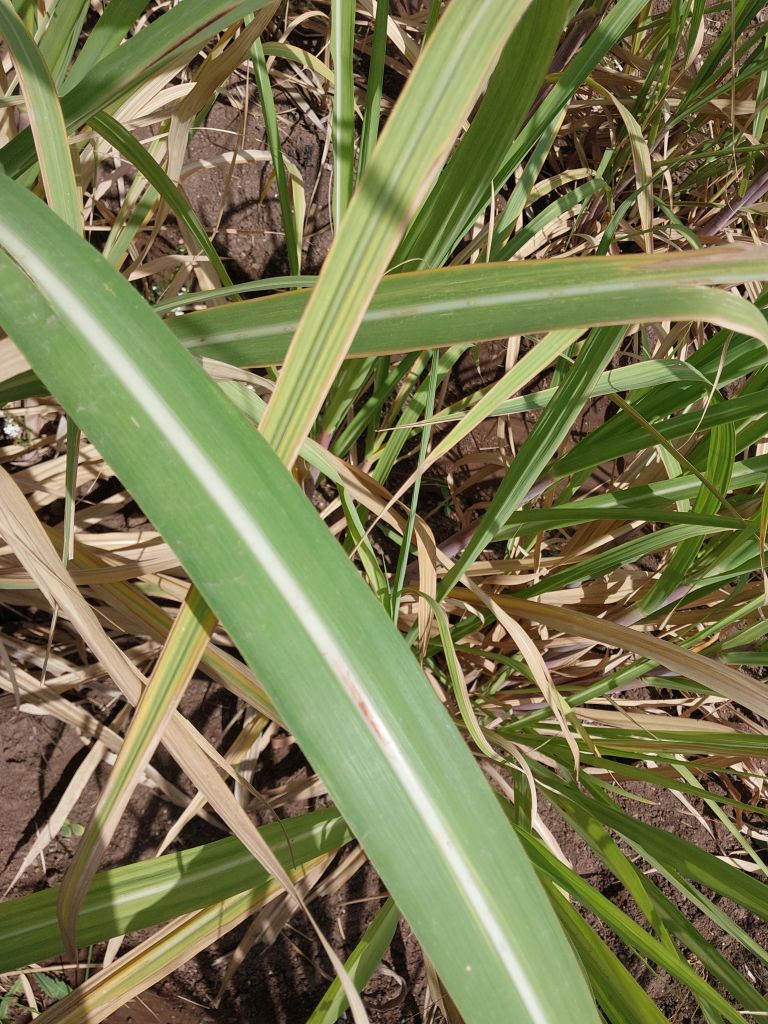
Label: Brown Spot